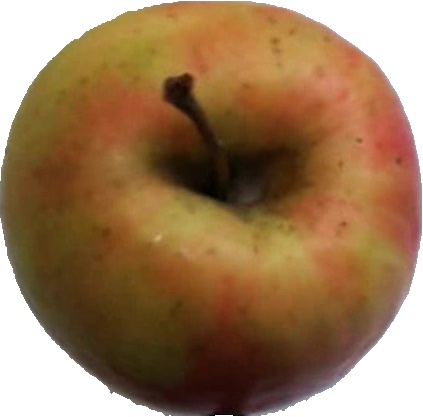
Label: apple_pink_lady_1